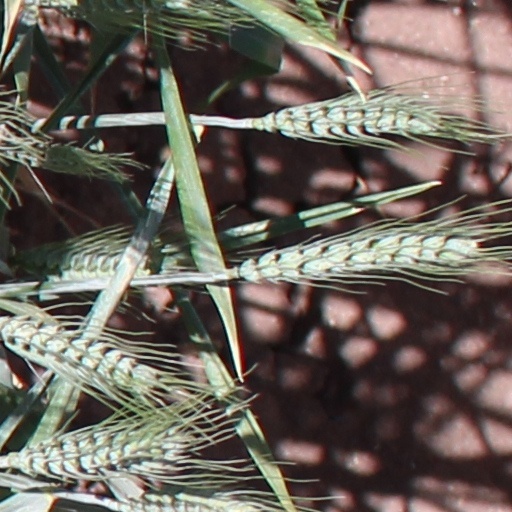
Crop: wheat